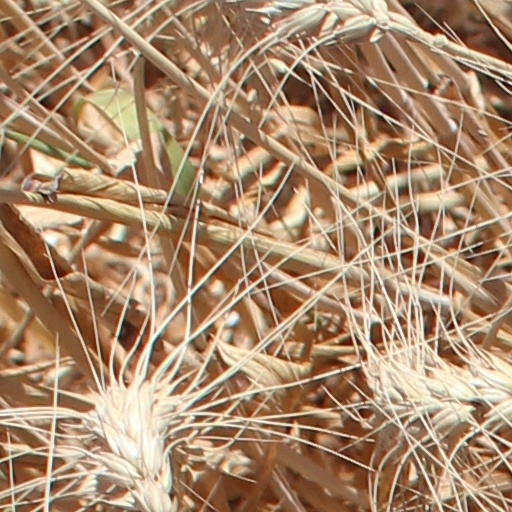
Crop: wheat